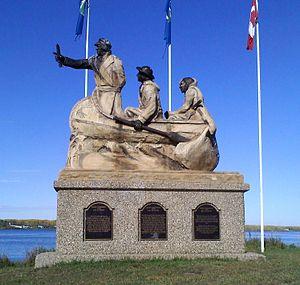
Statue de David Thompson et deux guides dans un canot léger, sur la rive du Lac la Biche dans la communauté de Lac La Biche, Alberta. Thompson est coiffé d'une casquette et capote commune à Compagnie du Nord-Ouest greffiers du temps. Il pointe vers l'endroit où il a atterri à 13h00 (TV, environ UTC-7) le 4 Octobre 1798. Italiano: Statua del David Thompson e due guide in una canoa leggera, sulla sponda del Lac la Biche nella comunità di Lac La Biche, Alberta. Thompson è che indossa un cappello e Capote comune di impiegati Compagnia del Nord-Ovest del tempo. Egli è rivolto verso il luogo dove è atterrato alle 13:00 (circa UTC-7) il 4 ottobre 1798.